South Pelion

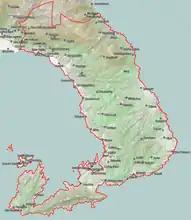
Notio Pilio municipality map

South Pelion ("Notio Pilio") is a municipality in the Magnesia regional unit, Thessaly, Greece. The seat of the municipality is the town Argalasti. The municipality has an area of 368.539 km. It comprises the southern part of Mount Pelion.